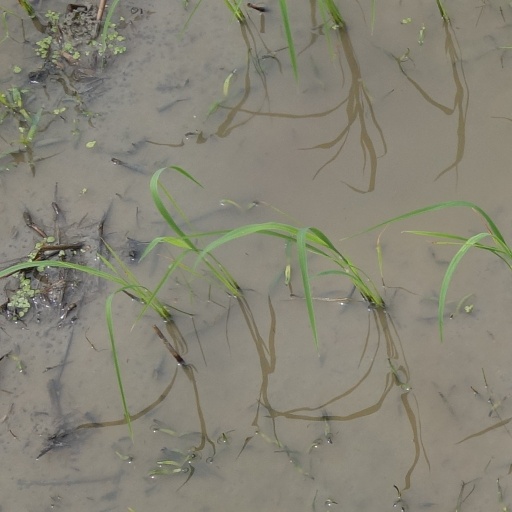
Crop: rice